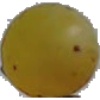
Label: white_grape